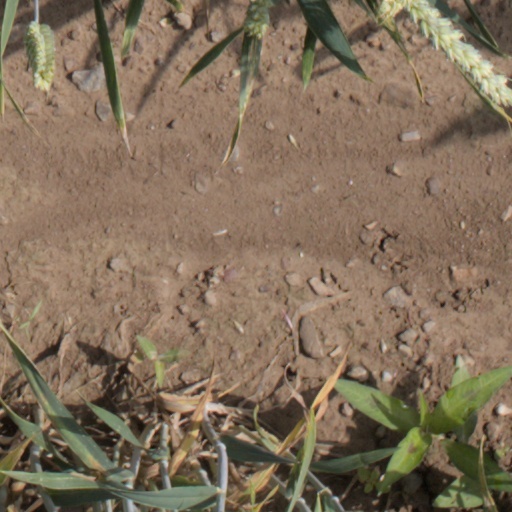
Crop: wheat